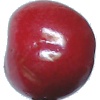
Label: Cherry 2